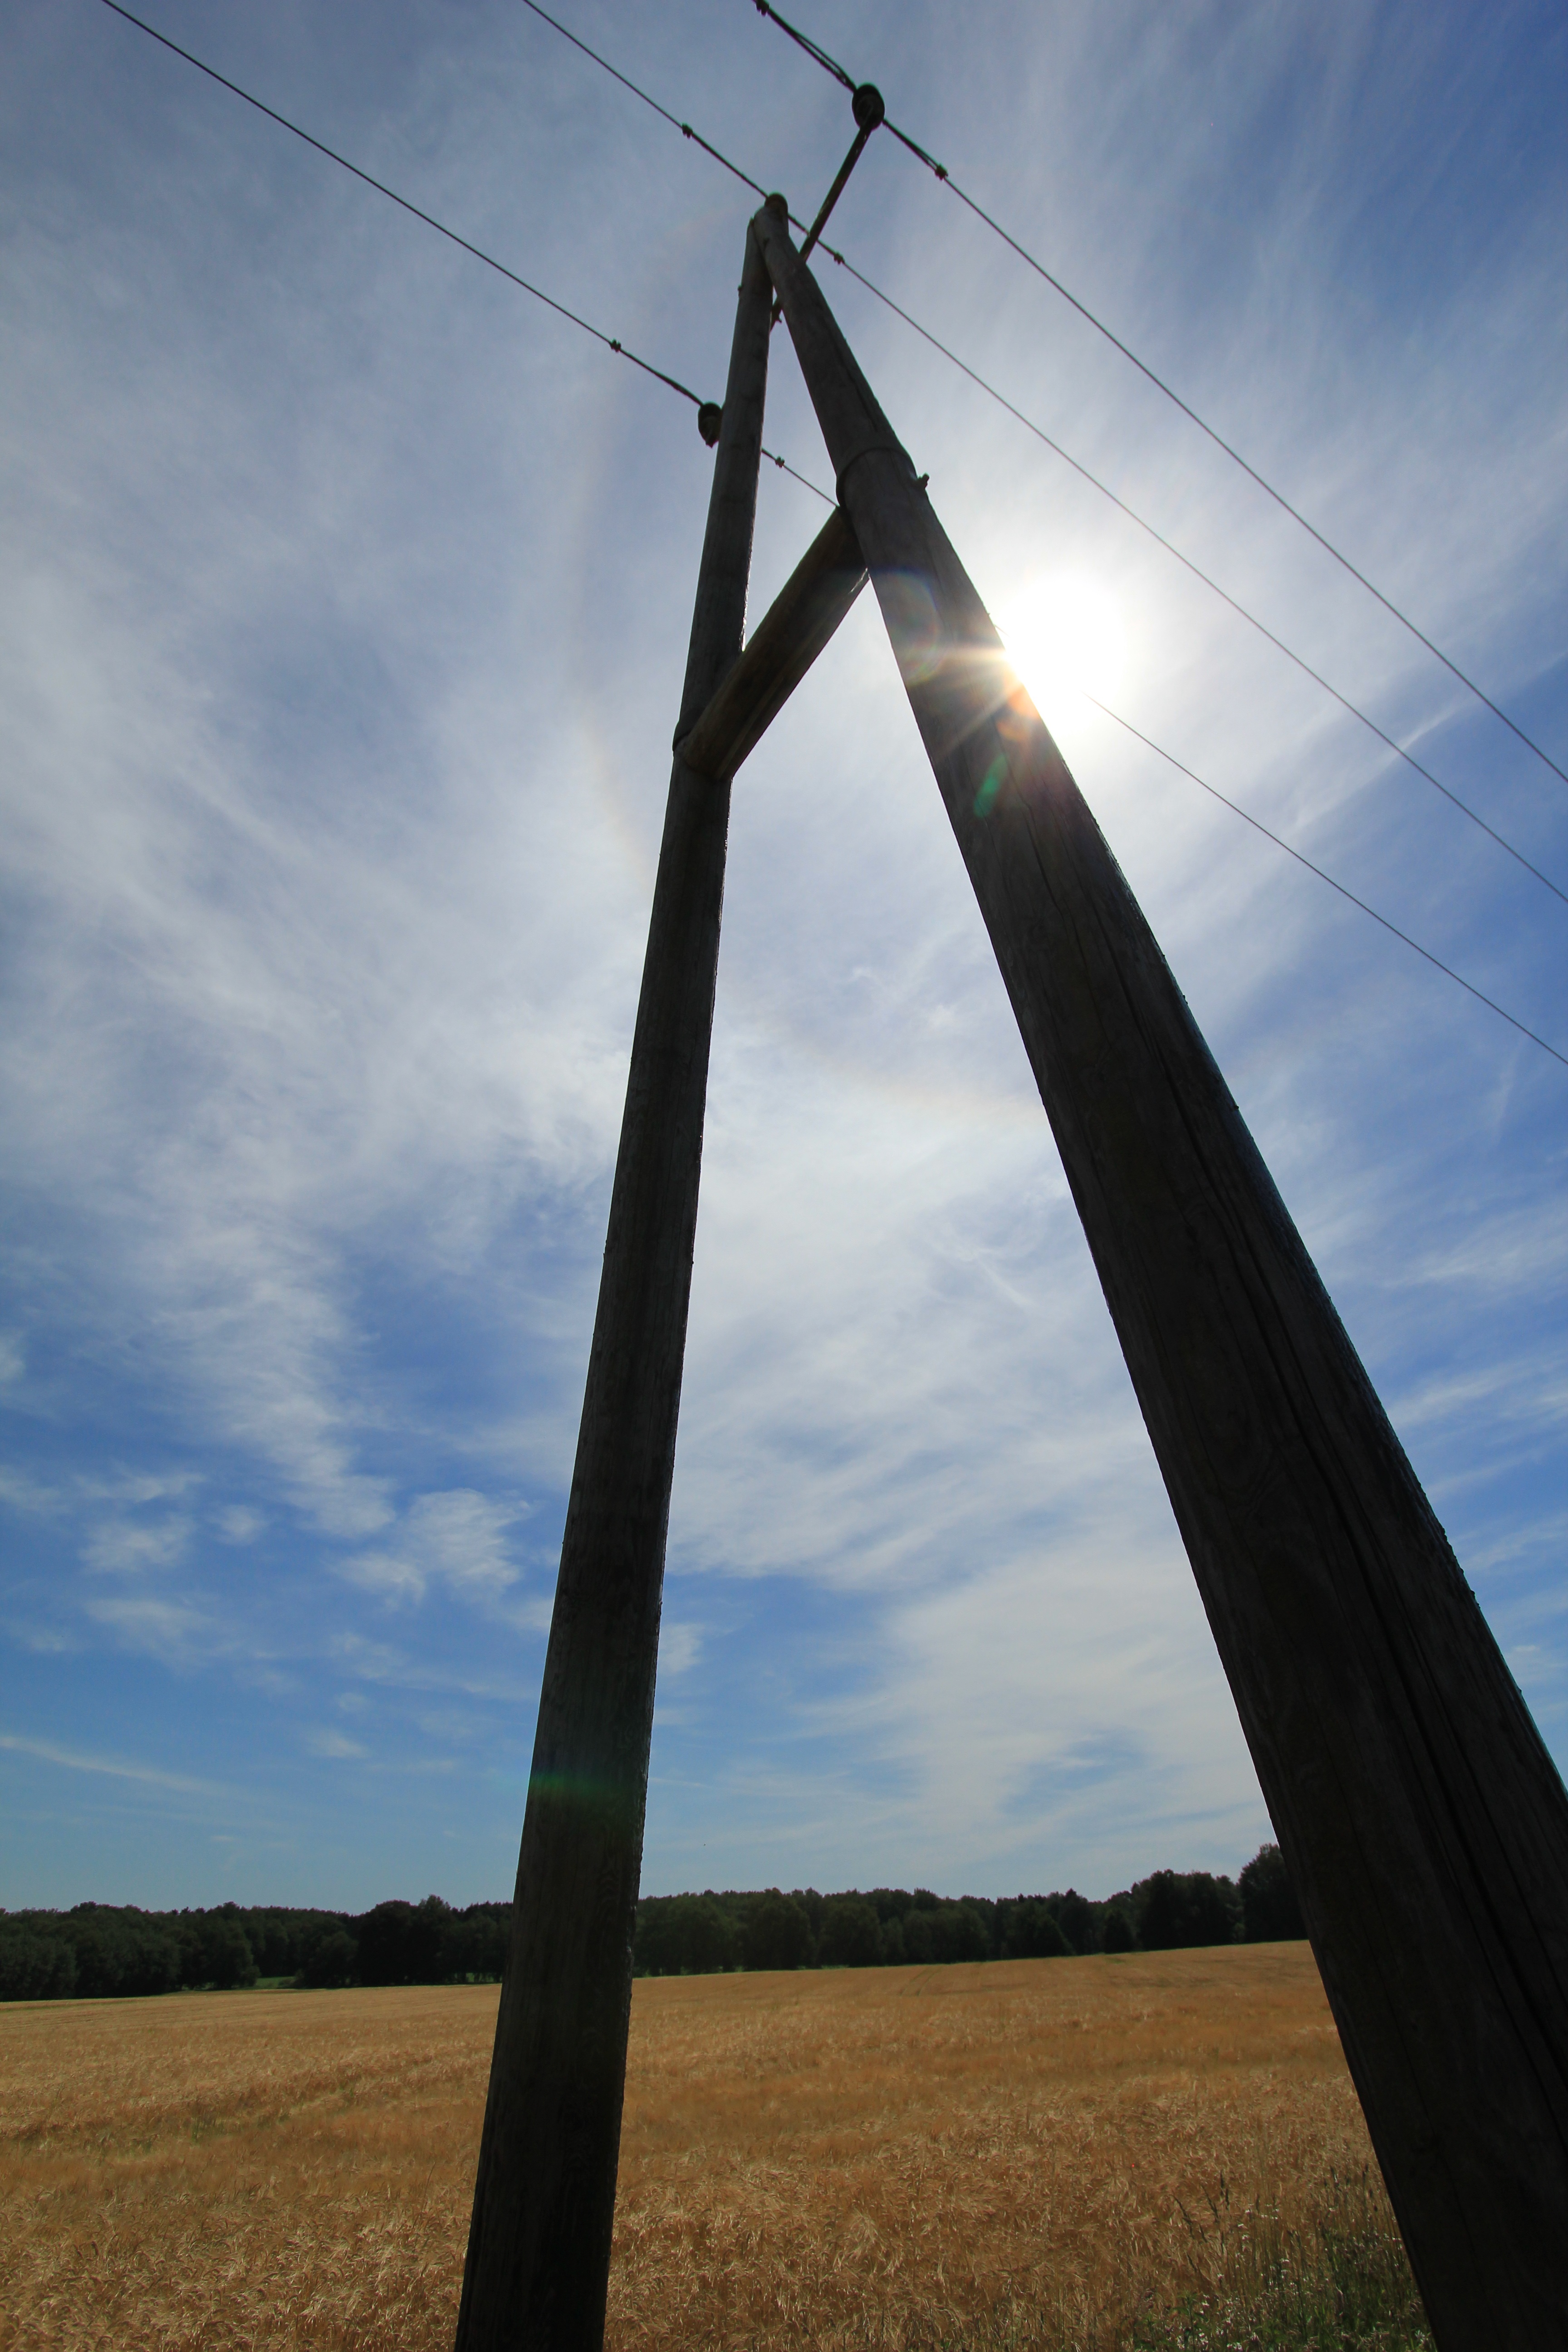
landscape, cloud, sky, wood, sun, field, wind, cable, line, tower, power line, mast, blue, electricity, current, pylon, clouds, shape, strommast, transmission tower, overhead power line